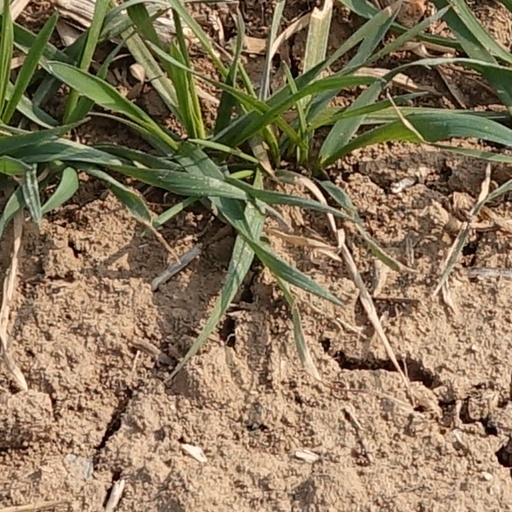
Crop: wheat